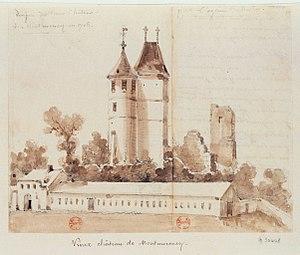
Donjon du vieux Château de Montmorency en 1708 près l'église St Martin. Dessin à la mine de plomb, lavis à l'encre brune, 14,6 x 18,3 cm. Dessin sur deux morceaux de papier collés bord à bord. Collectionneur
La maison de Montmorency est la plus illustre famille de la noblesse française après les Capétiens et les grandes maisons féodales. Elle tire son nom de la ville de Montmorency, dans l'actuel département du Val-d'Oise en Île-de-France.
Montmorency est une commune française, chef-lieu de canton du Val-d’Oise, située à environ treize kilomètres au nord des portes de Paris, et vingt et un kilomètres par la route de l’aéroport Roissy-Charles-de-Gaulle. La population de Montmorency est en 2012 d’environ vingt et un mille habitants, appelés les Montmorencéens. La stabilité du nombre d'habitants au cours des quarante dernières années est la conséquence d'un espace constructible presque saturé se prêtant mal à de nouvelles constructions alors que, dans le même temps, la taille moyenne des foyers a tendance à baisser.